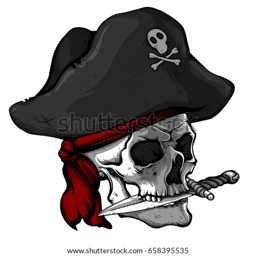
the skull of a pirate in a hat holds a knife with his teeth